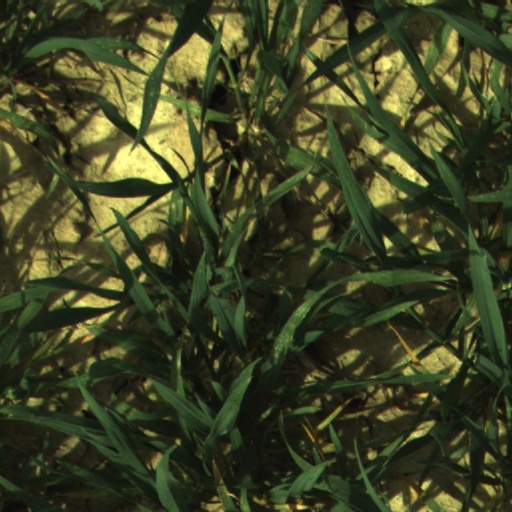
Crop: wheat